List of garlic festivals

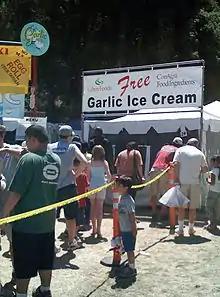
Garlic ice cream being served at the Gilroy Garlic Festival.

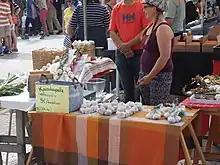
A vendor selling garlic at the Kerava Garlic Festival.

A garlic festival is a food festival focused on garlic. Examples include: